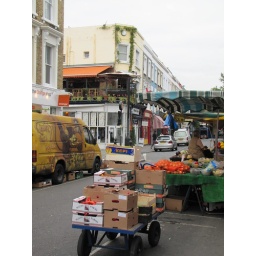
market in notting hill